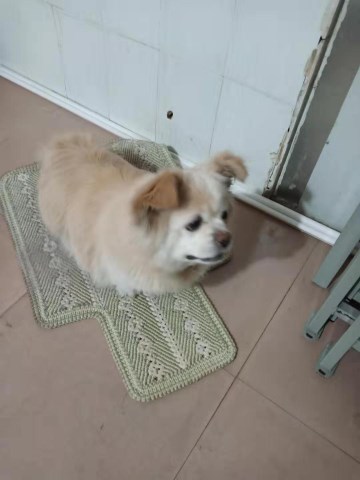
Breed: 3336-n000121-chinese_rural_dog